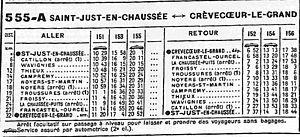
Horaires de la ligne Saint-Just - Crèvecoeur-le-Grand
La ligne Estrées-Saint-Denis - Froissy - Crèvecœur-le-Grand est une ancienne ligne de chemin de fer secondaire à voie métrique de 55 km de longueur, située dans l'Oise.